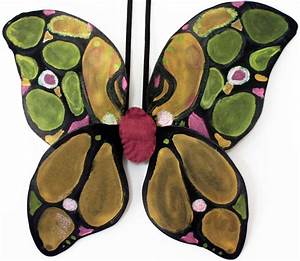
Label: butterfly